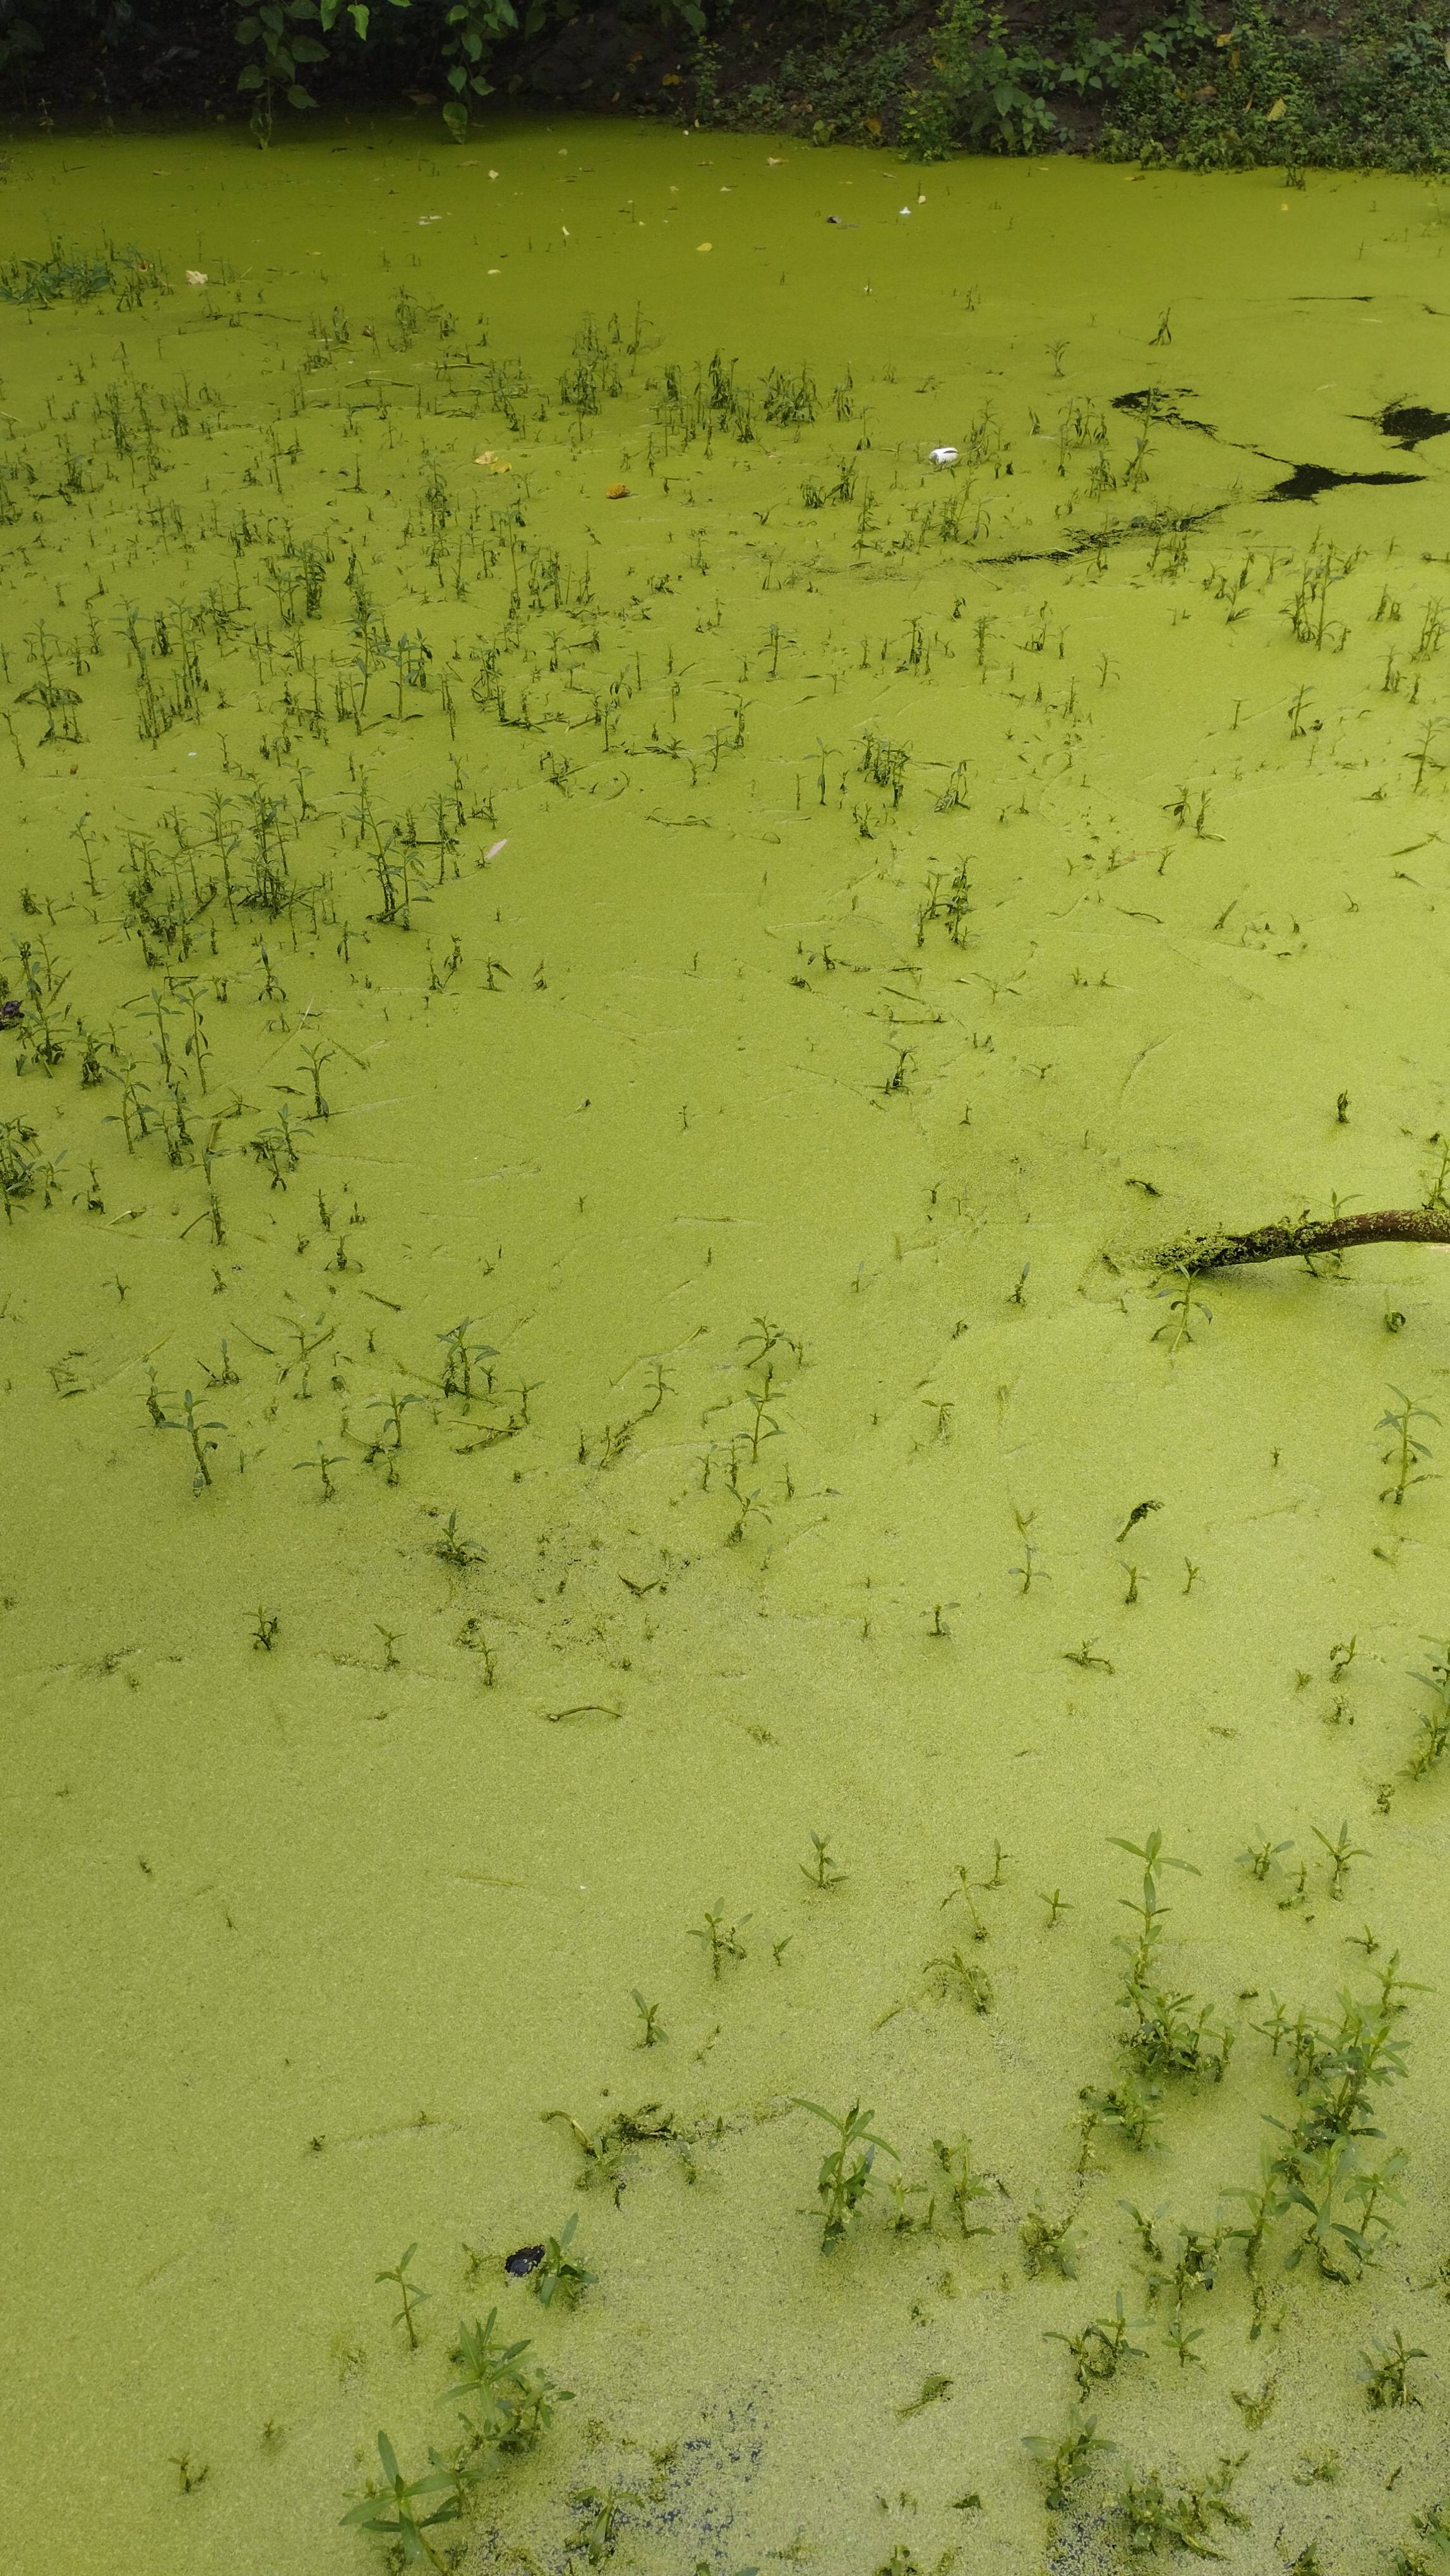
Species: Common Duckweeds (Lemna minor)